Question: Please indicate a possible affordance area of the bench that can be used for sitting on
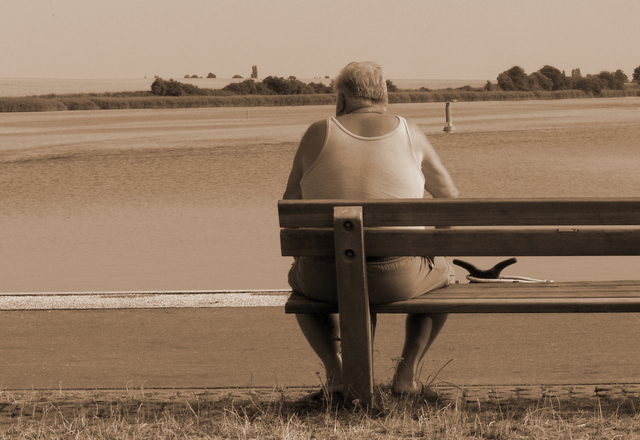
Answer: [285.5, 280, 639.5, 307]